Lotte Goslar

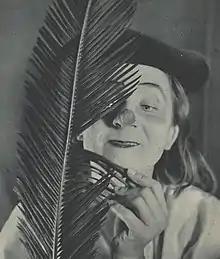

Born in Dresden, Goslar came from a banking family and worked towards a career as a dancer from an early age. She took lessons with Mary Wigman and Gret Palucca. She made her debut in Berlin. She soon developed her own style of expressionist dance. In 1933, she left Germany and joined Erika Mann's cabaret .